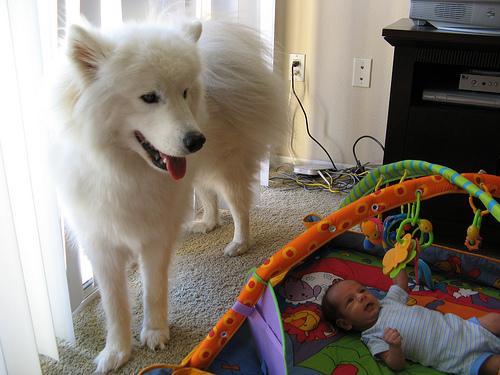
Breed: samoyed